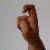
The image shows a hand gesture representing the letter 'X' in Indian Sign Language.